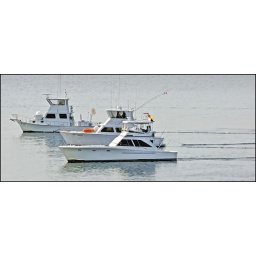
I caught this shot while sitting on the balcony I have never seen them in this close before.